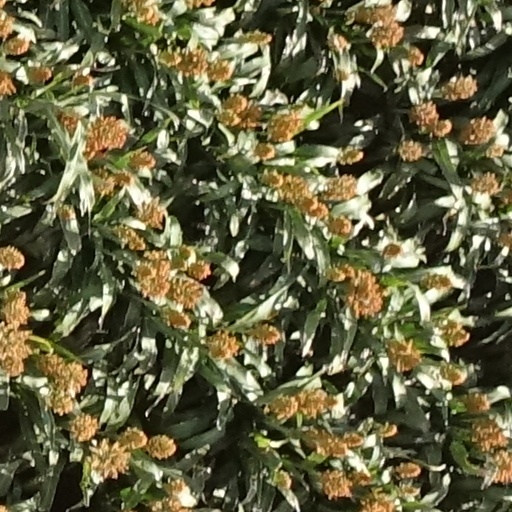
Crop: sorghum